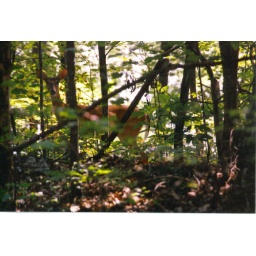
Here is a deer I spotted one day, 4-wheelin' in the mountains of Big Ugly.